Christen Ager-Hanssen

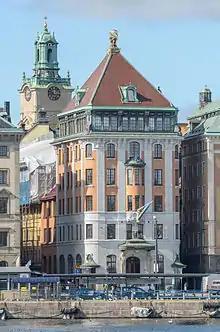
Kinnevik´s head office in Stockholm.

Ager-Hanssen is a former Kinnevik AB group executive. Ager-Hanssen was also a senior executive in the Kinnevik group with regards to Tele2 AB and its international expansion. He founded several internet startups together with Investment AB Kinnevik, including Netsys Technology Group, Webware and Polarsearch, one of the first search engines in Scandinavia.